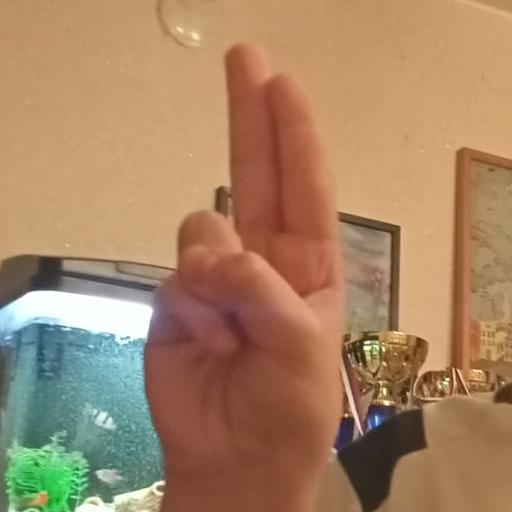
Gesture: two_up